Teletón (Mexico)

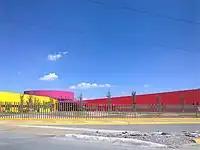

The first "Teletón" was broadcast on December 12, 1997, produced by Televisa and 70 other communications media. By the end of the broadcast, its goal was surpassed. Since then, the goal has been the same amount raised the previous year, plus one Mexican peso.